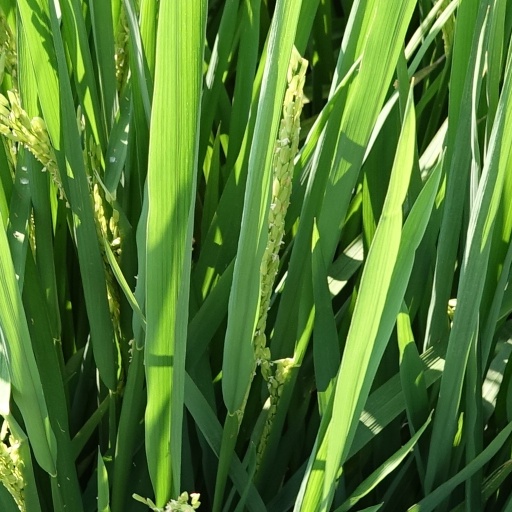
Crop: rice